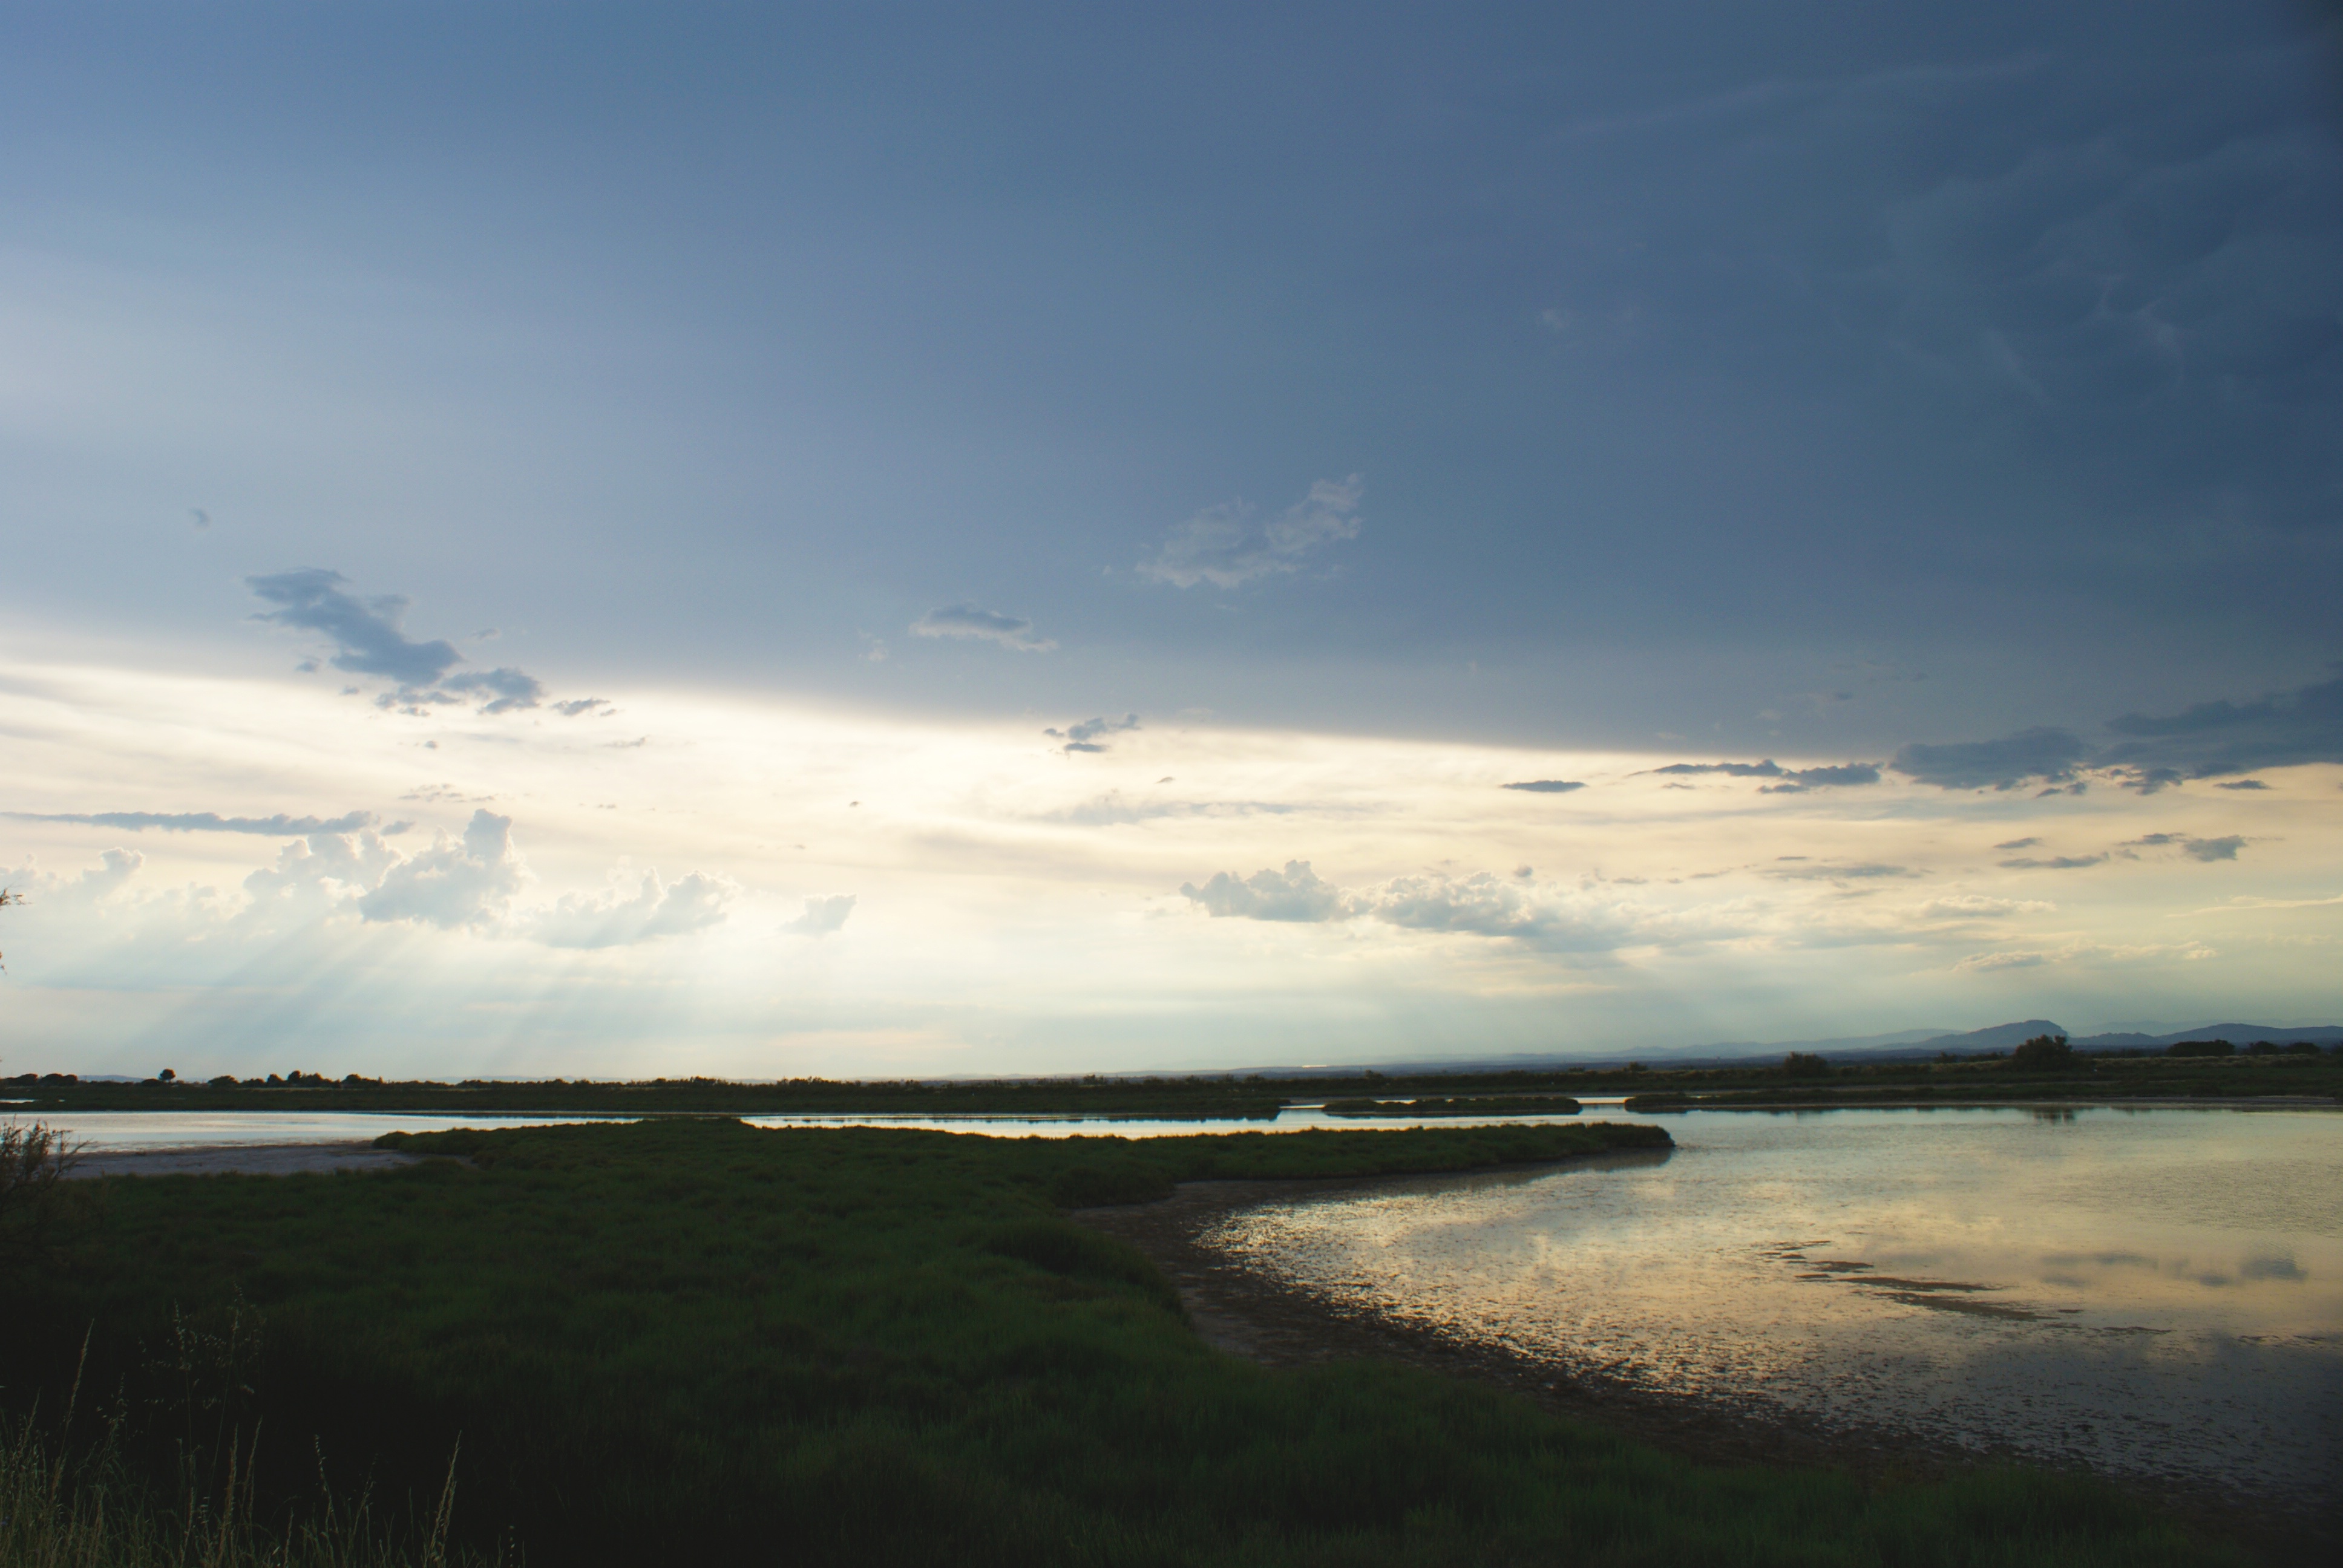
landscape, sea, coast, ocean, horizon, marsh, cloud, sky, sunrise, sunset, sunlight, morning, hill, shore, lake, dawn, river, dusk, evening, reflection, reservoir, plain, wetland, loch, rural area, meteorological phenomenon, mudflat, atmospheric phenomenon, atmosphere of earth